Police (1916 film)

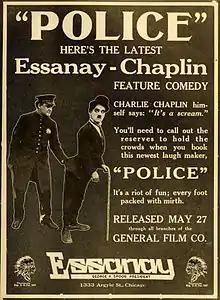

Police is Charlie Chaplin's 14th film with Essanay Studios and was released in 1916. It was made at the Majestic Studio in Los Angeles. Charlie plays an ex-convict who finds life on the outside not to his liking and leads him to breaking into a home with another thief (Wesley Ruggles). Edna Purviance plays the girl living in the home who tries to change him.